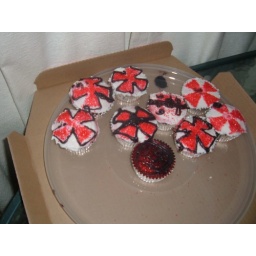
Made by Amanda. Very yummy red velvet cake with goffick crosses on them.